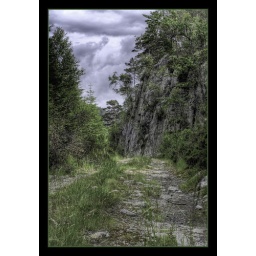
An old little used road up in the mountains overgrown with grass. (Best viewed large)